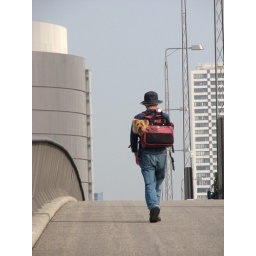
dog in the bag